List of Kashimashi: Girl Meets Girl chapters

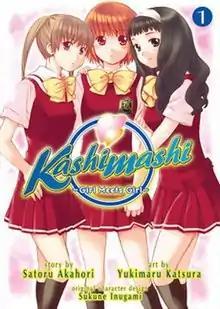
The cover of the first volume of "" released by Seven Seas Entertainment on November 29, 2006 in North America

The manga series "" was written by Satoru Akahori and illustrated by Yukimaru Katsura. Its original character designs were designed by Sukune Inugami and the school uniforms by Cospa. The story focuses on Hazumu Osaragi, a normal, albeit effeminate, high-school boy who is killed when an alien spaceship crash-lands on him and is revived as a girl. As Hazumu adjusts to her new life, she enters a same-sex love triangle with her two best female friends.